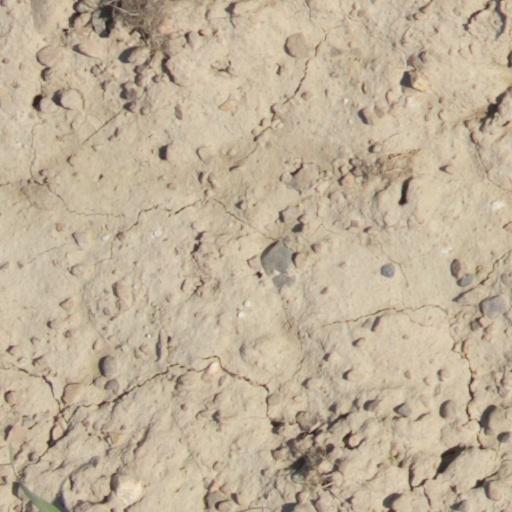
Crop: wheat